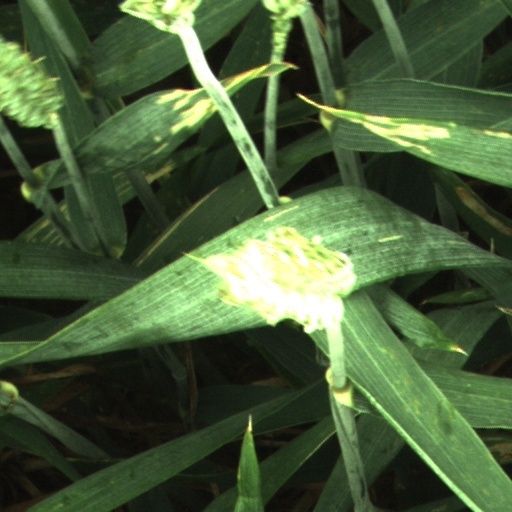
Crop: wheat